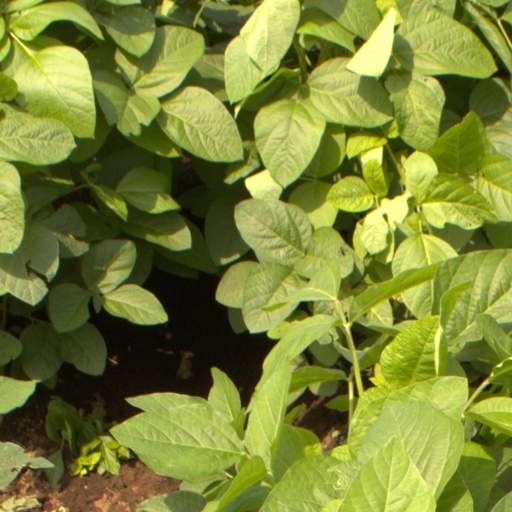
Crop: soybean